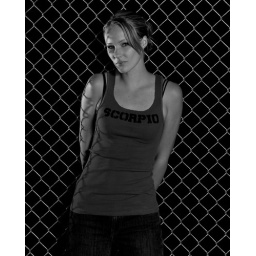
Two lights in white reflective umbrellas at 45 degrees in front.One bare light far left on other side of fence.